French Institute for Research in Computer Science and Automation

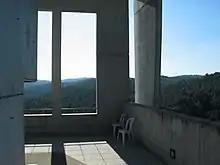
Part of INRIA Sophia Antipolis, 2007

Inria does both theoretical and applied research in computer science. In the process, it has produced many widely used programs, such as: